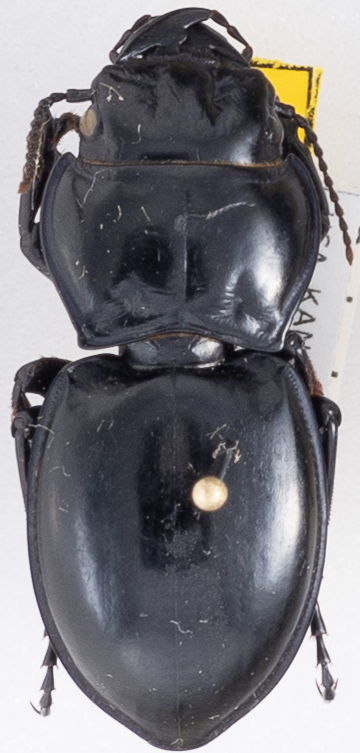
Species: Pasimachus californicus
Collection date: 2022-07-04
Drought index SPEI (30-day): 1.01
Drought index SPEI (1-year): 0.47
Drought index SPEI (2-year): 0.03